Controlled-access highway

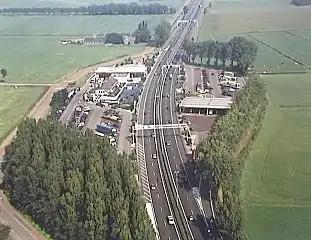
De Lucht Rest Area on the Dutch A2 - a typical rest area in the Netherlands with services (fuel, refreshments and toilets). The only access is via the highway that it serves.

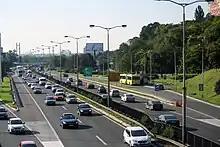
The Belgrade Urban Motorway, constructed between 1970 and 1977, required demolitions of streets and houses, characteristic of urban motorways. In Novi Beograd, the motorway path was already laid out, requiring no demolitions.

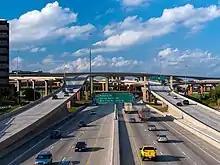
The High Five Interchange in Dallas, Texas, a stack interchange with elevated entrance and exit ramps connecting Interstate 635 and U.S. Route 75

Freeways, by definition, have no at-grade intersections with other roads, railroads or multi-use trails. Therefore, no traffic signals are needed and through traffic on freeways does not normally need to stop at traffic signals. Some countries, such as the United States, allow for limited exceptions: some movable bridges, for instance the Interstate Bridge on Interstate 5 between Oregon and Washington, do require drivers to stop for ship traffic.